MedStar Capitals Iceplex

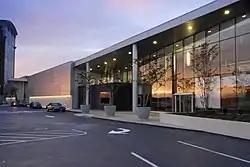
MedStar Capitals Iceplex in August 2007

MedStar Capitals Iceplex is the practice arena of the Washington Capitals of the National Hockey League. The highest ice rink above street-level in the United States, it is located on the eighth floor atop the parking garage adjoining the Ballston Quarter in the Ballston neighborhood of Arlington County, Virginia.